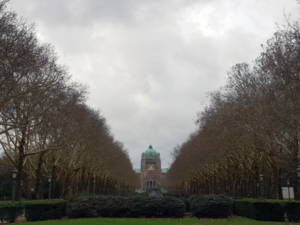
Parc Elisabeth
Cette page reprend une partie des bâtiments remarquables se trouvant sur le trajet de la ligne 19 du tramway de Bruxelles.